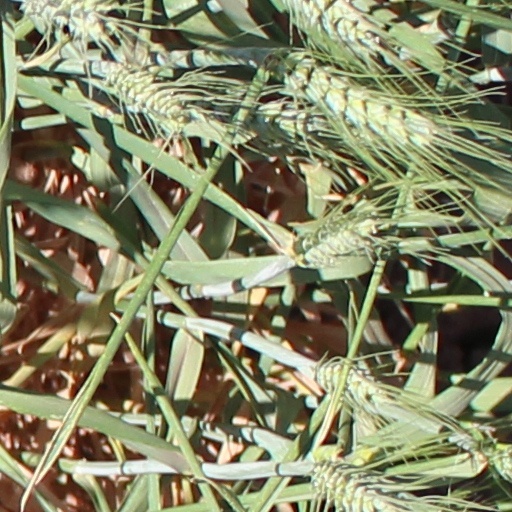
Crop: wheat